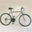
Label: bicycle